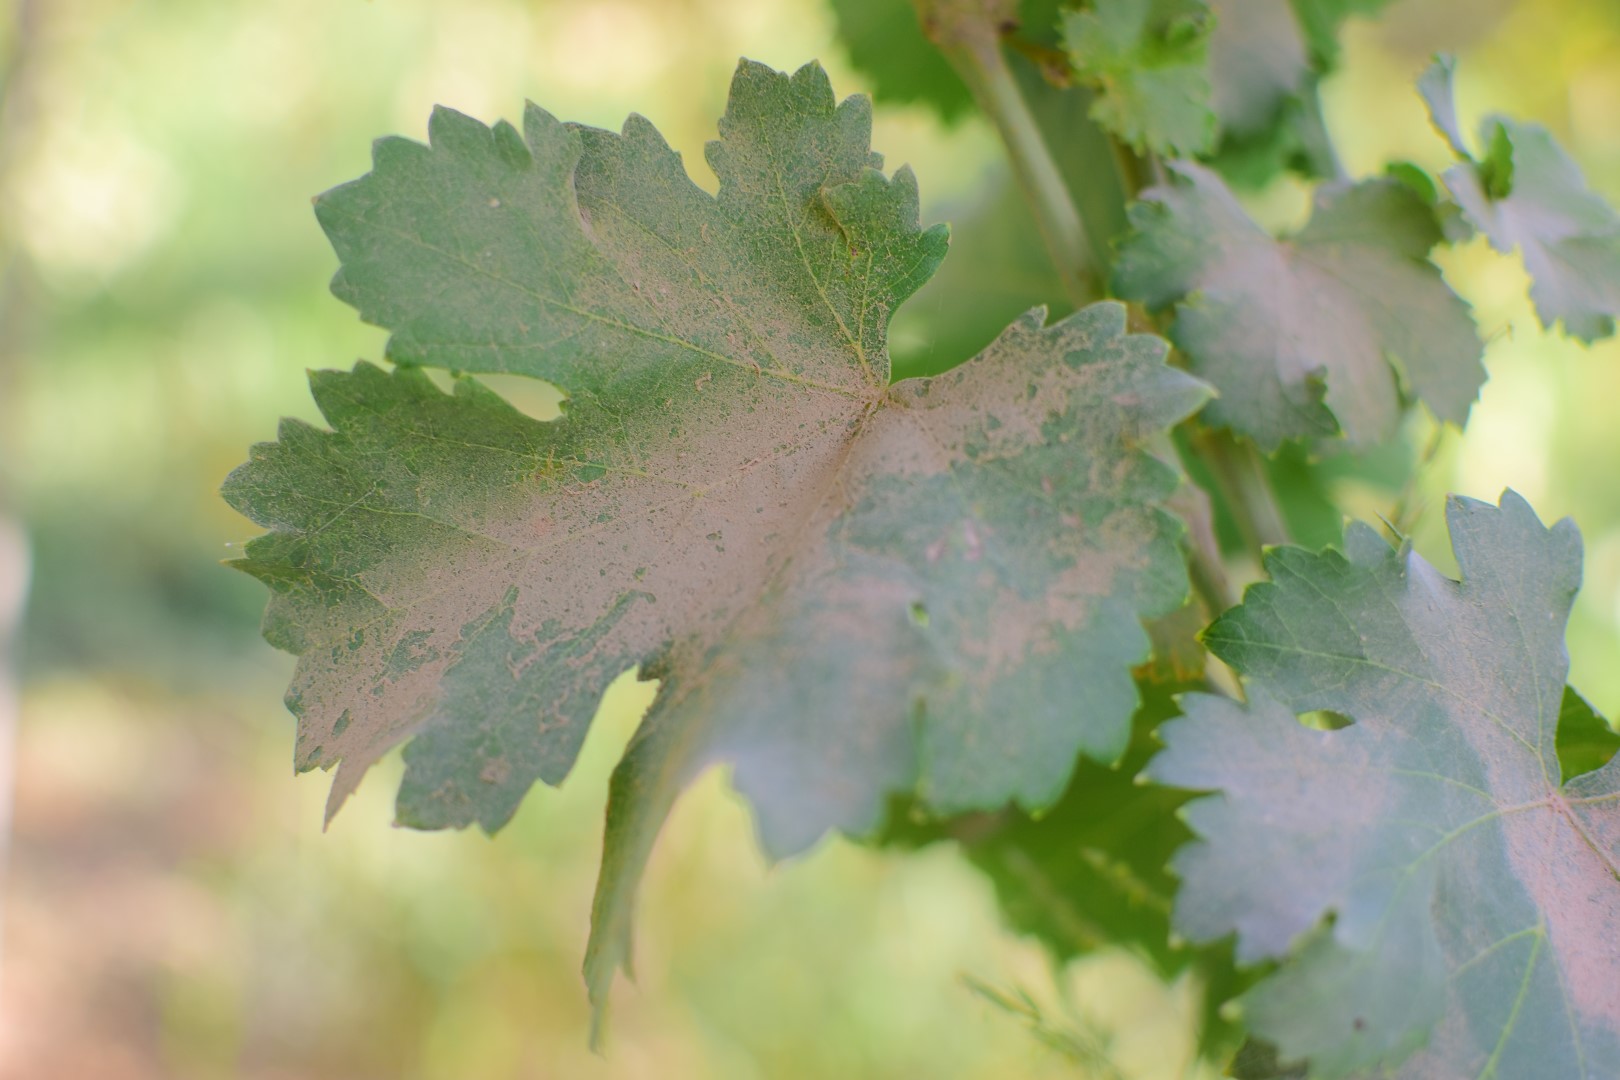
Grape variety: Deas Al-Annz